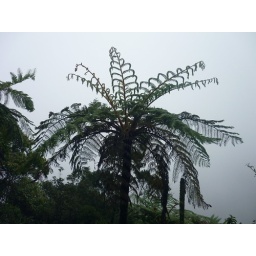
Tree ferns in Horton Plains National Park which is a cloud forest in the central highlands of Sri Lanka .